Abendlied unterm gestirnten Himmel

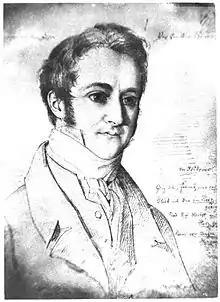
Otto Heinrich von Loeben, conjectured as the author of the text of "Abendlied". Portrait by Wilhelm Hensel

"" (Evening song under the starry heaven), WoO 150, is a song for high voice and piano by Ludwig van Beethoven composed in 1820. The work is a setting of a poem believed to be by Otto Heinrich von Loeben, who wrote it under the pseudonym H. Goeble. Theodore Albrecht summarized the message of the song thus: it "describes the soul, after the sun has set, contemplating the starry heavens, longing to return there, and finally rising up to the heavenly light. The earthly witness realizes that his pilgrimage below will not last long, and that he too will soon soar above to his heavenly reward before God's throne." Barry Cooper has called the song "one of the finest examples of Beethoven's combination of simplicity and profundity that is so characteristic of his late style."